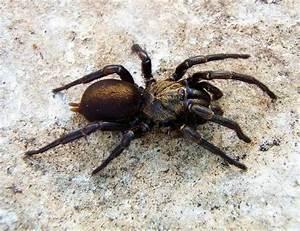
spider